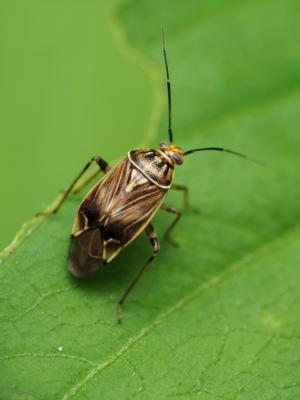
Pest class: lygus_bug